Jim Lance

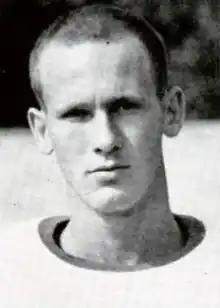

James E. Lance (April 21, 1931 – February 25, 2016) was an American football coach. He was the 16th head football coach at Kansas State Teachers College—now known as Emporia State University—in Emporia, Kansas, serving for two seasons, from 1969 to 1970, and compiling a record of record of 7–11.